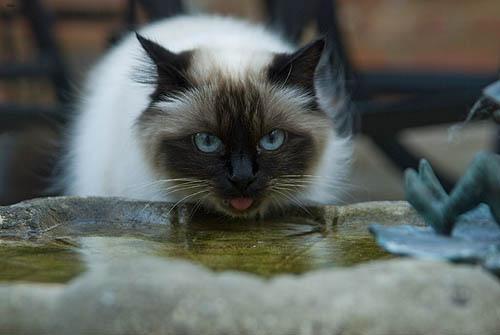
Birman